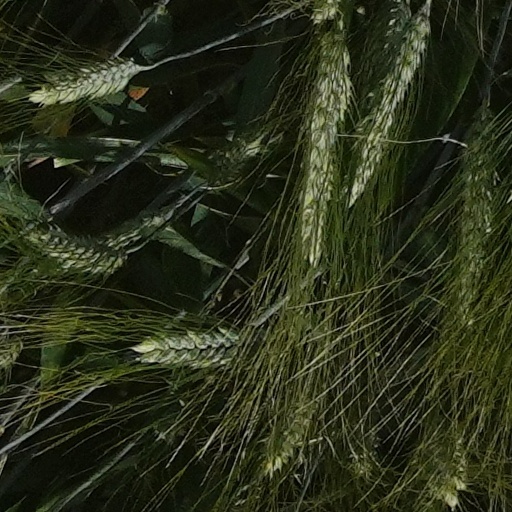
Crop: wheat